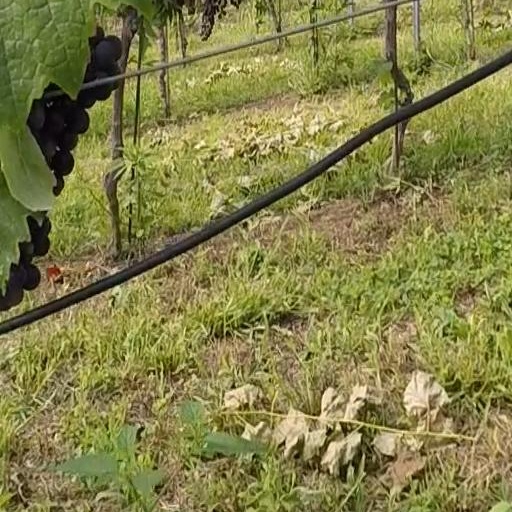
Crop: grape